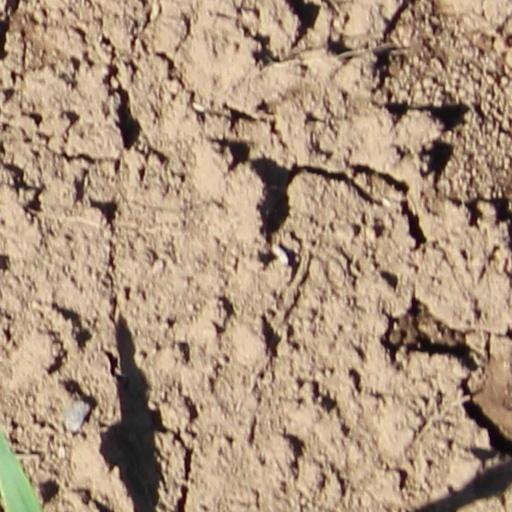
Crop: wheat